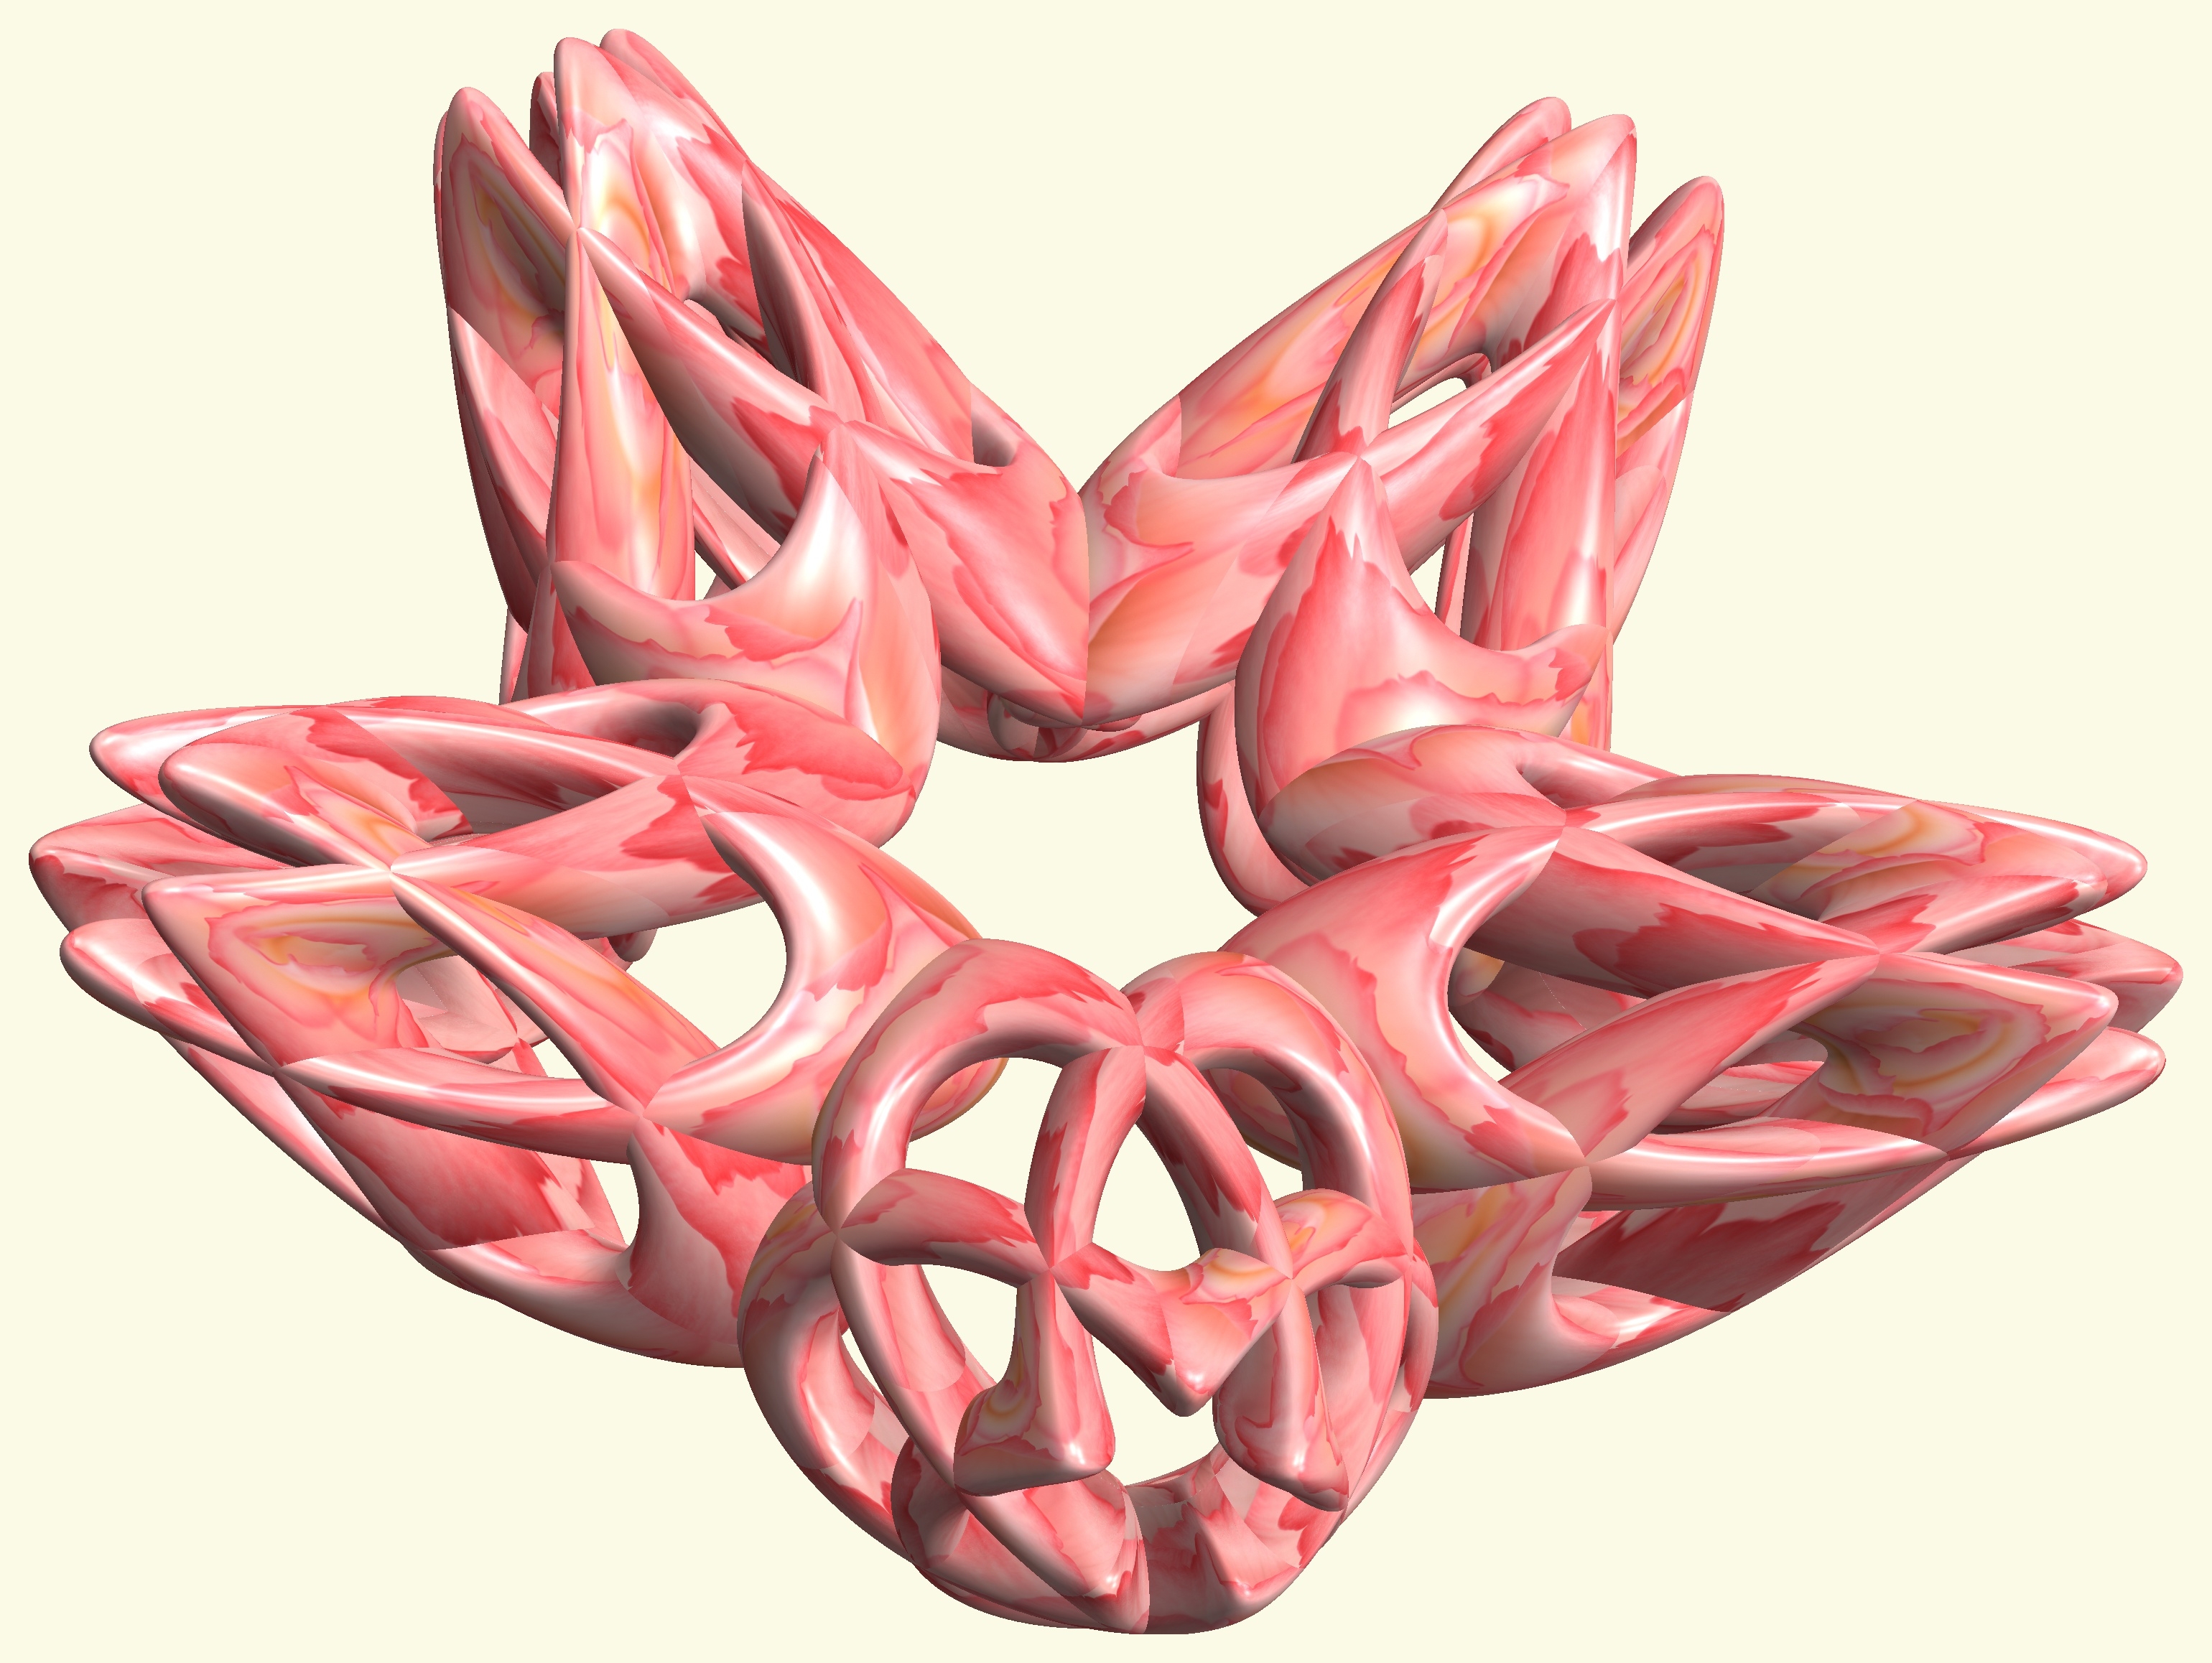
hand, structure, wheel, texture, flower, petal, heart, pattern, red, clothing, pink, art, figure, design, symmetry, 3d, graphic, organ, knot, mathematica, cg, parametricplot3d, code, program, algorithm, abstruct, mapping